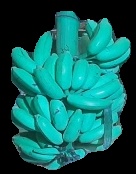
Variety: elakki-bale
Grade: grade2